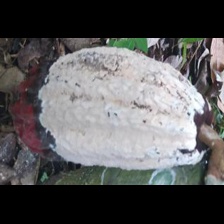
Label: moniliophthora